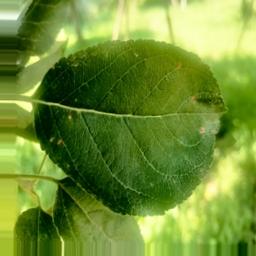
Label: Alternaria